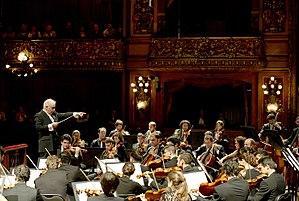
Daniel Barenboim est un pianiste et chef d'orchestre argentin et israélien. En 2002, il acquiert la nationalité espagnole et, depuis janvier 2008, il est également porteur d'un passeport palestinien.